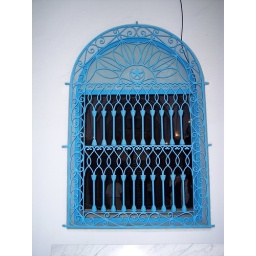
Blue and white windows on the facade of the Bardo museum in Tunis.